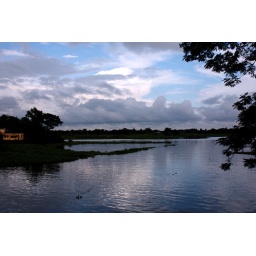
Took it from a village bridge over the flowing Titas river